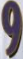
Number: 9